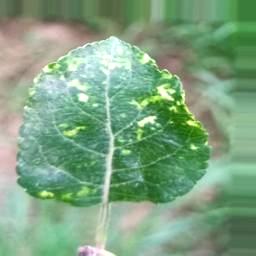
Label: Apple_Mosaic